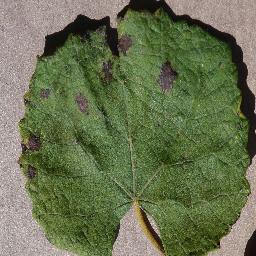
Label: Grape___Leaf_blight_(Isariopsis_Leaf_Spot)